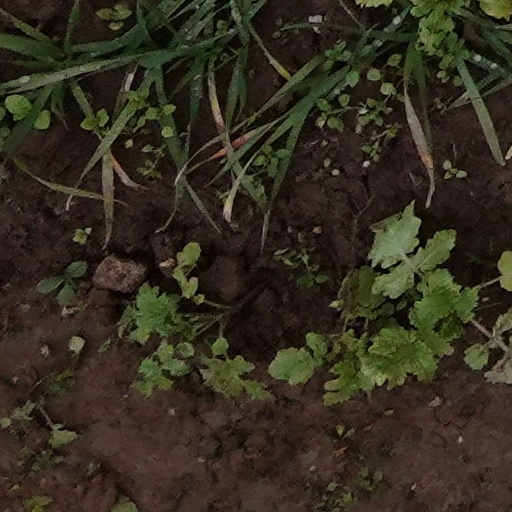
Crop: wheat